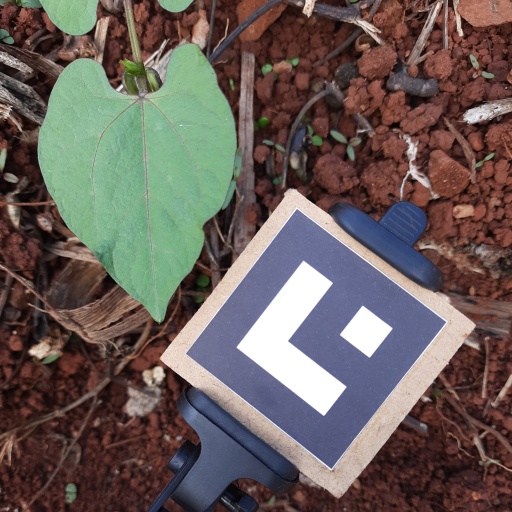
Observations: wavy surface, no eating holes, under shade